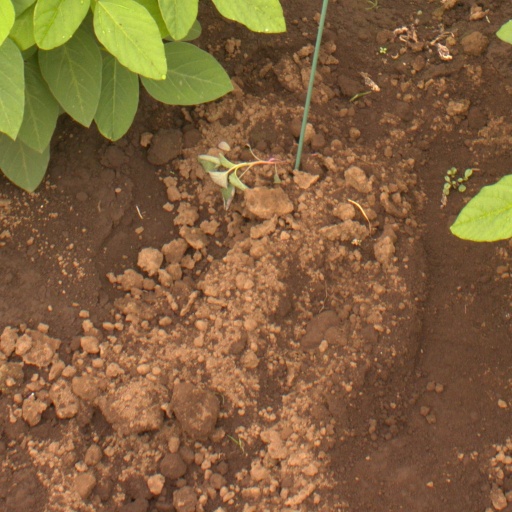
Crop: soybean